Dasuya

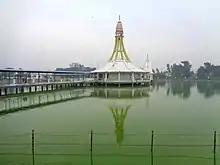
Prachin Pandav Sarover Temple at Dasuya

The Government of India granted Rs 10.6 million to renovate the sarovar (temple tank) and a temple.